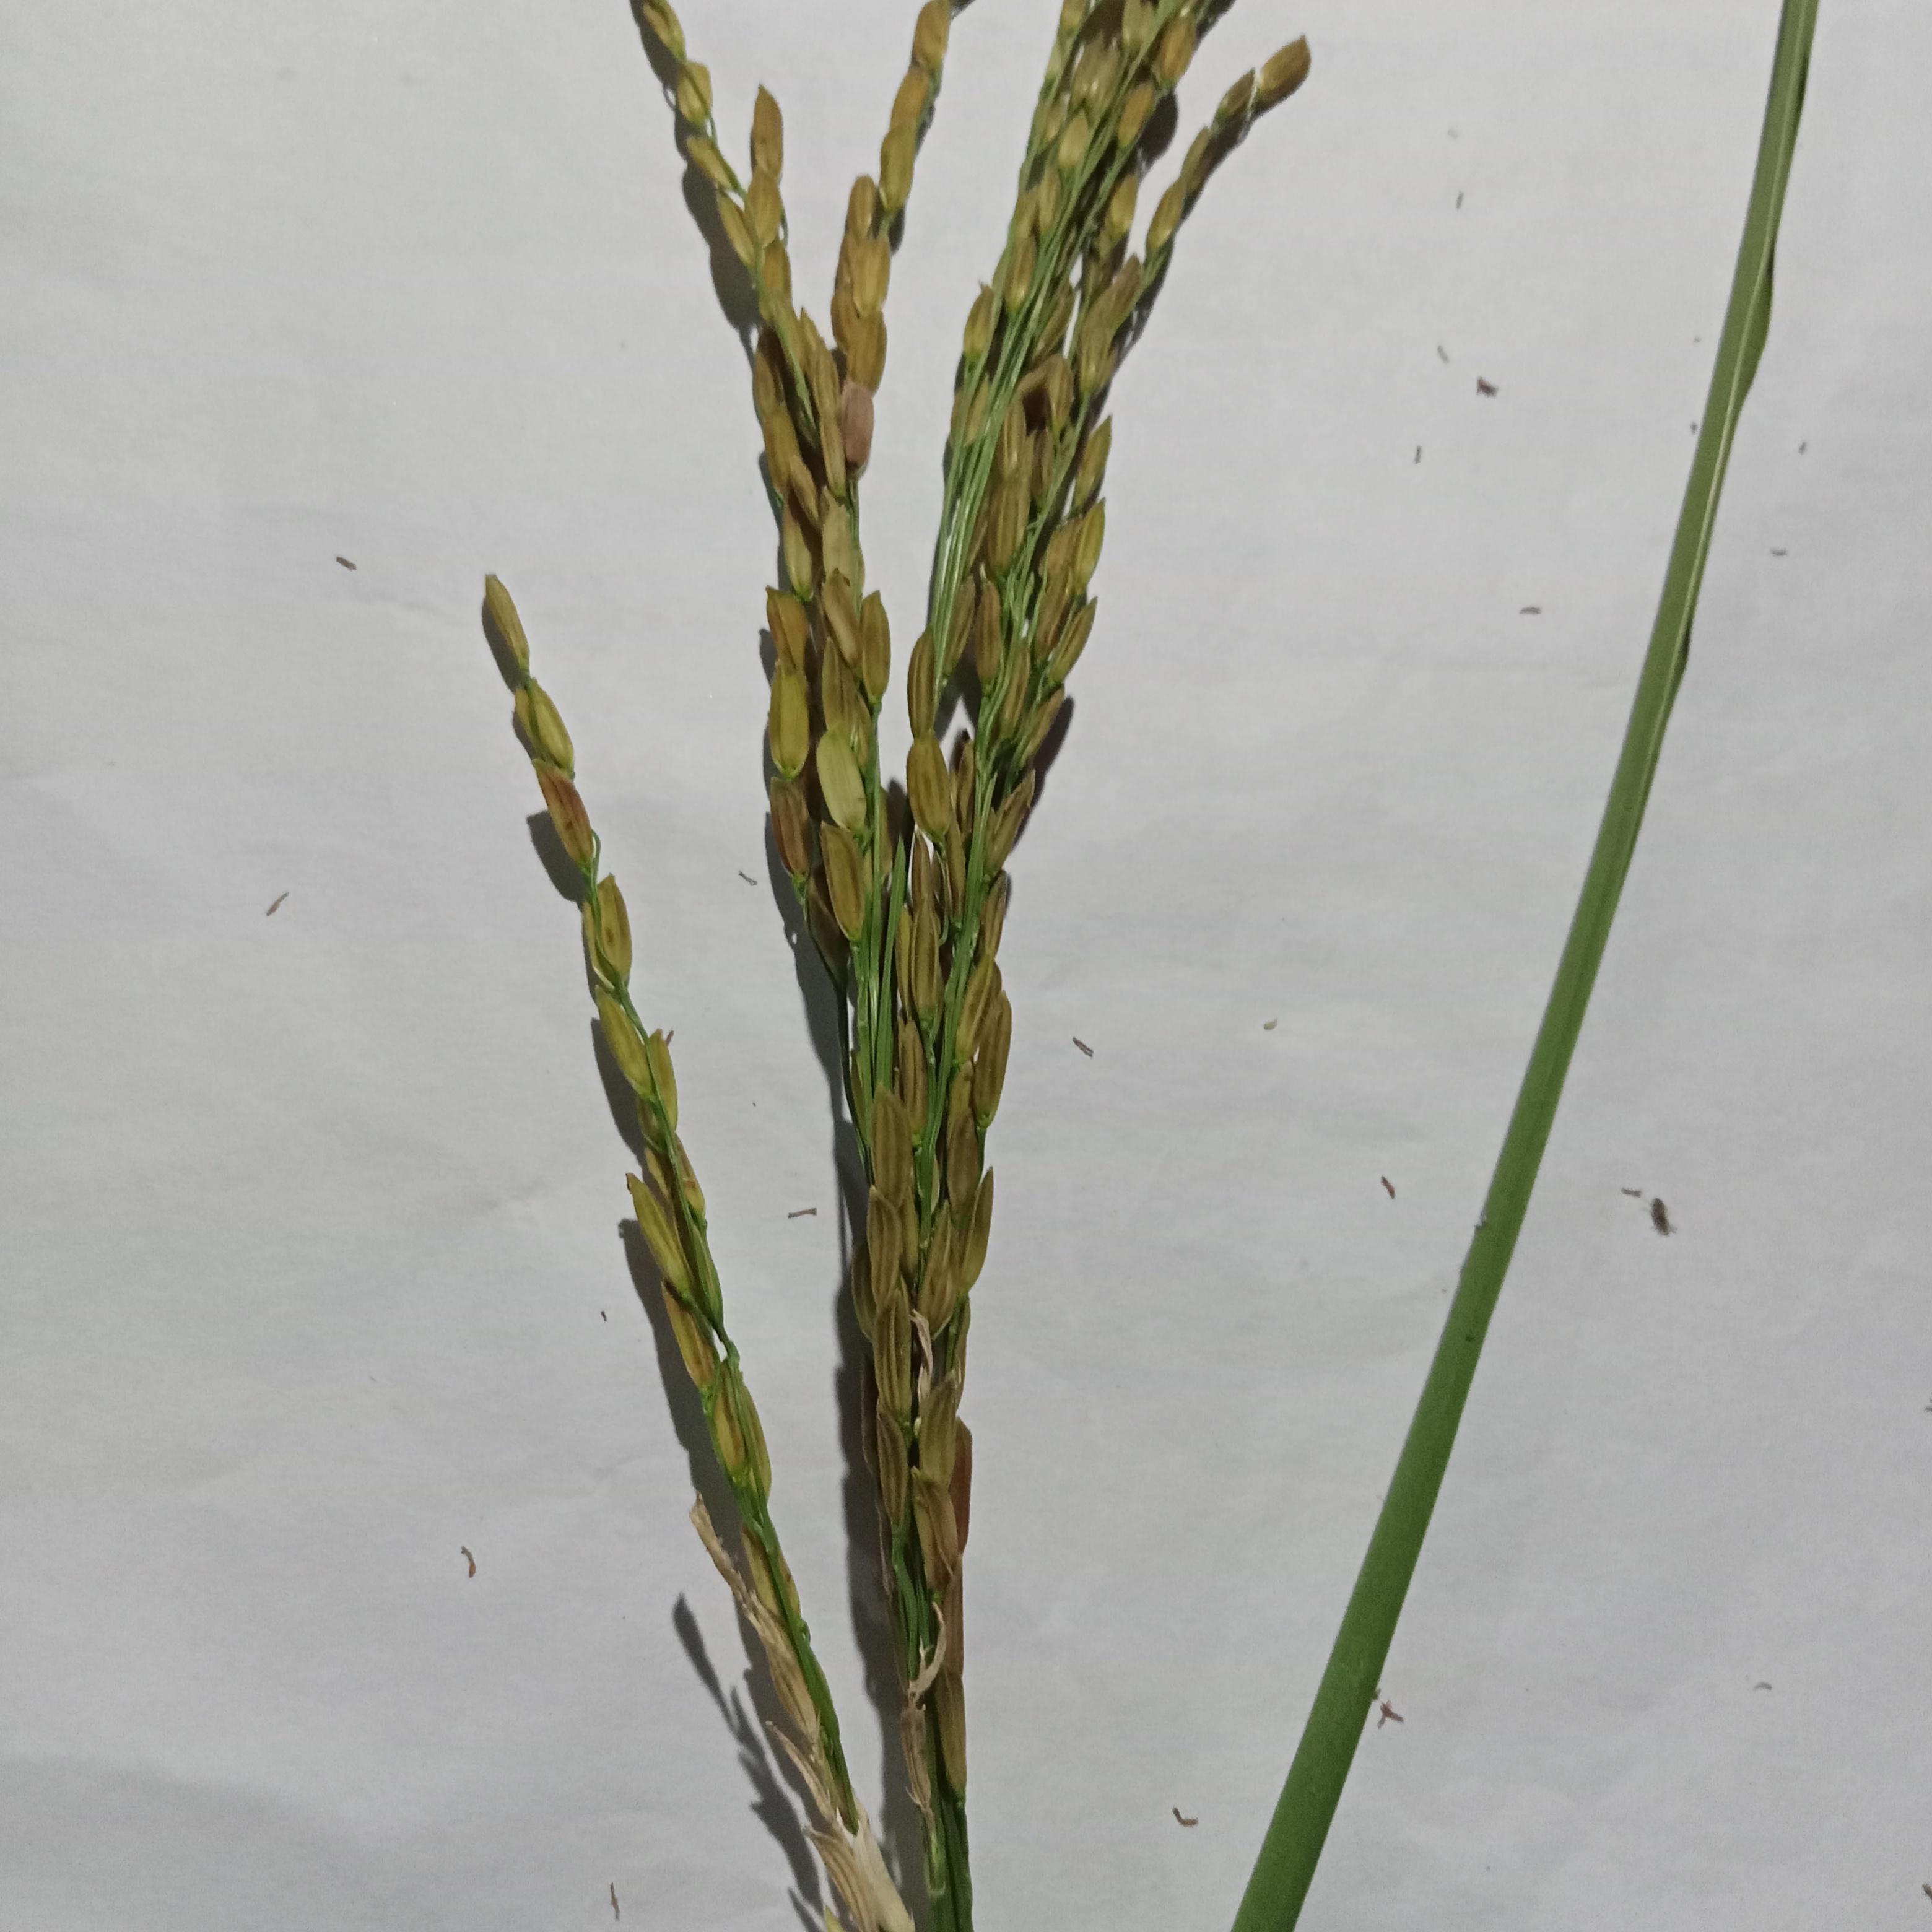
Label: Rice___Neck_Blast